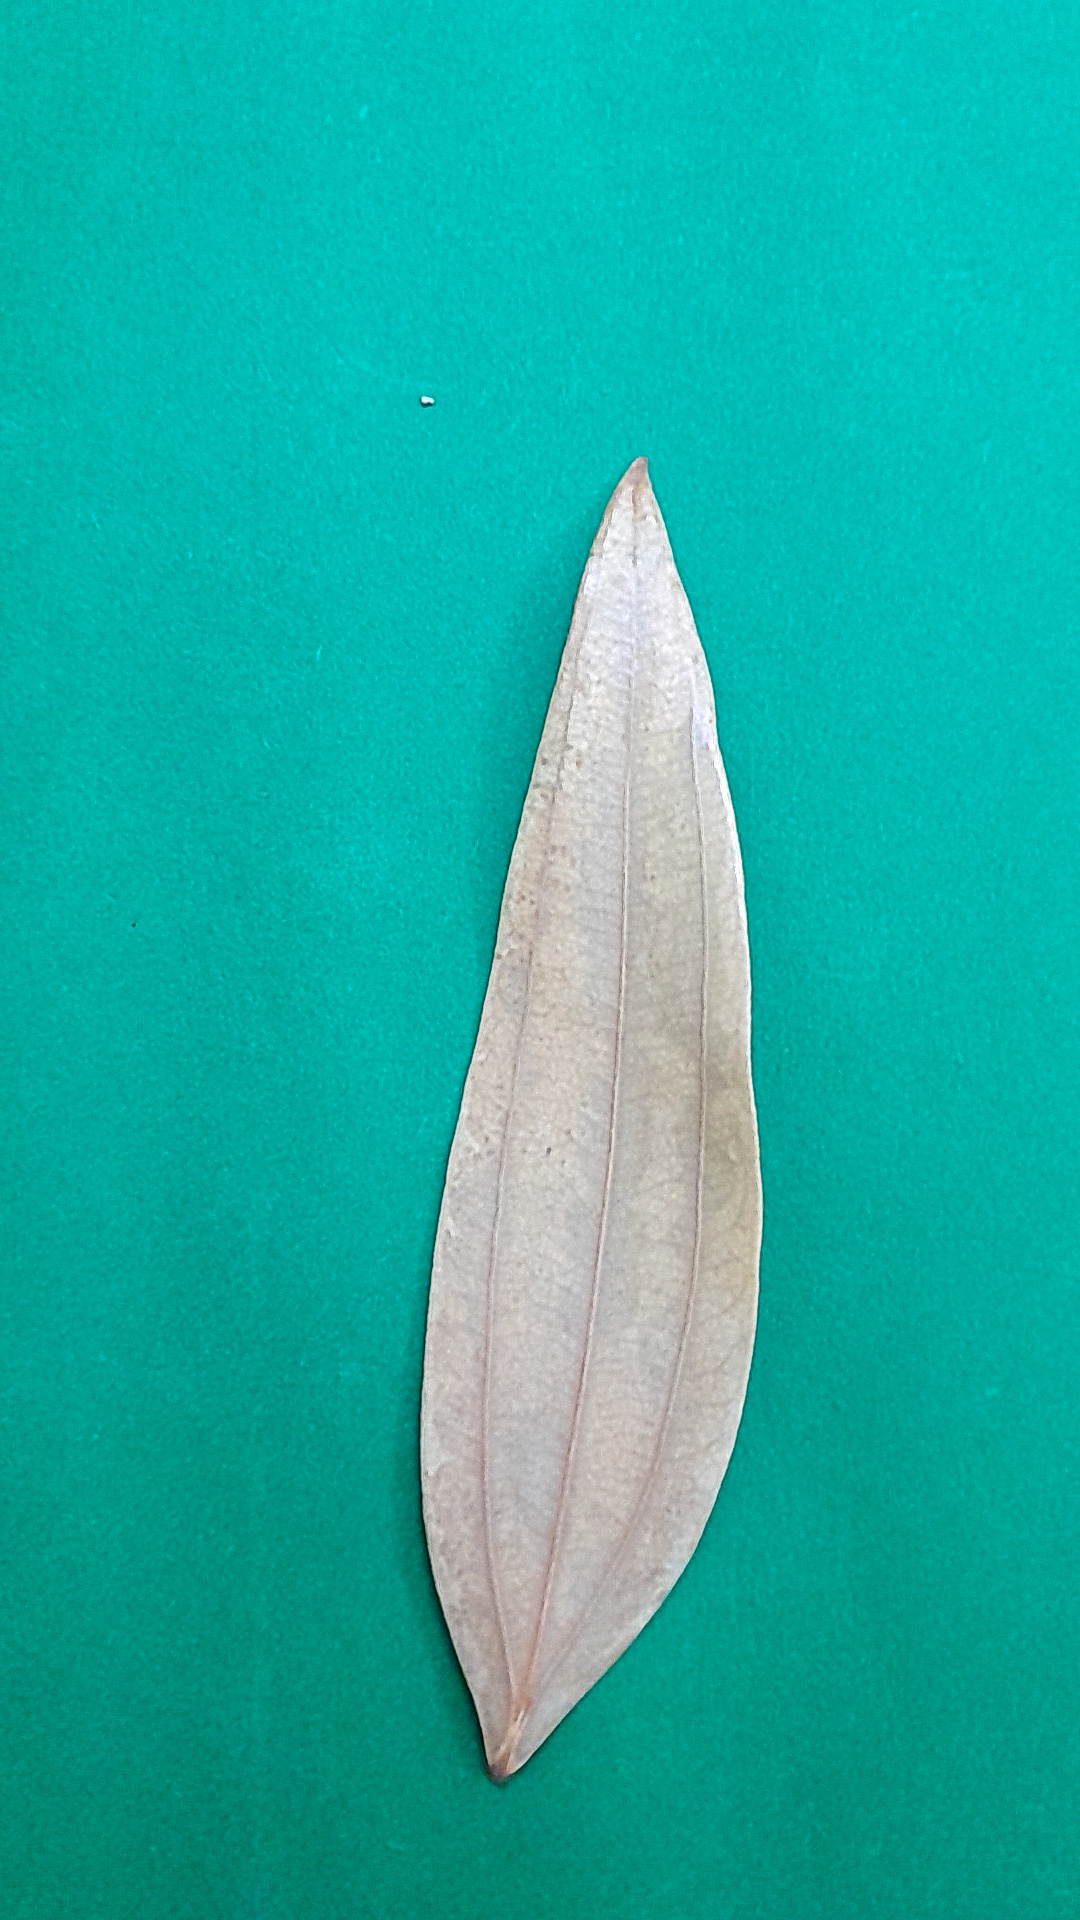
Label: Dry Leaf